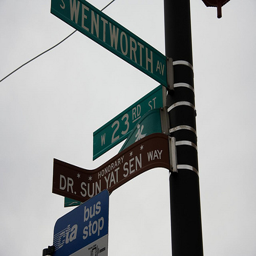
STREET SIGNS ON A POST, SOME CROOKED, ABOVE BUS STOP SIGN
a street pole with a bunch of street signs on it
A wooden pole with multiple street signs mounted on it.
A variety of street signs on a post next to a bus stop sign.
A street light pole with several street sign names